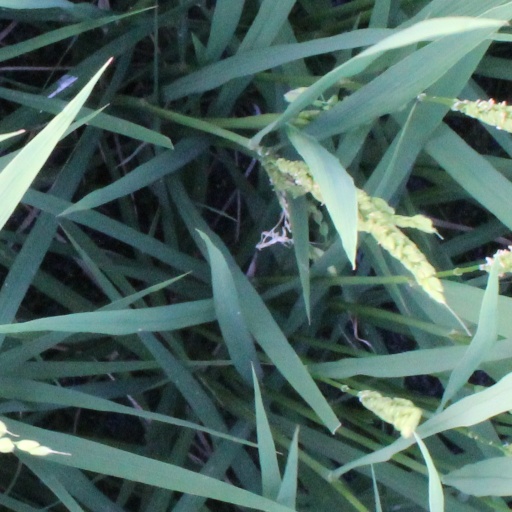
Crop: rice